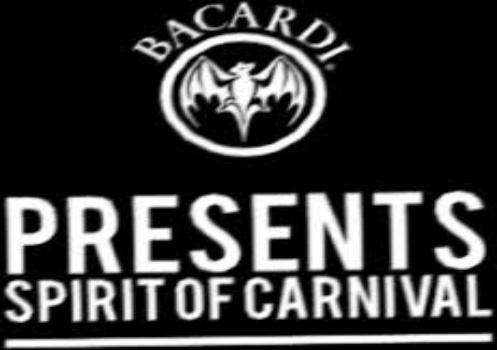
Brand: Bacardi
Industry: Food